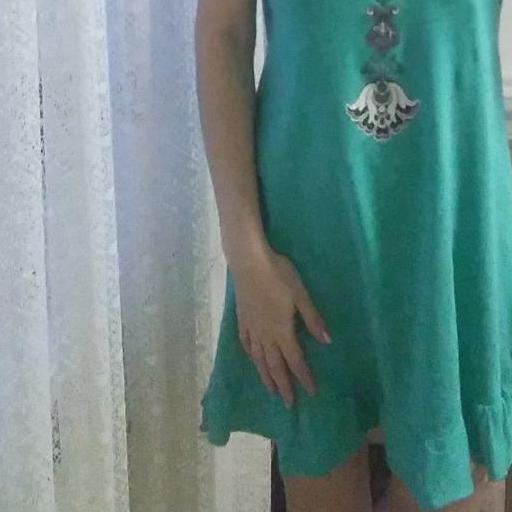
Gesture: no_gesture